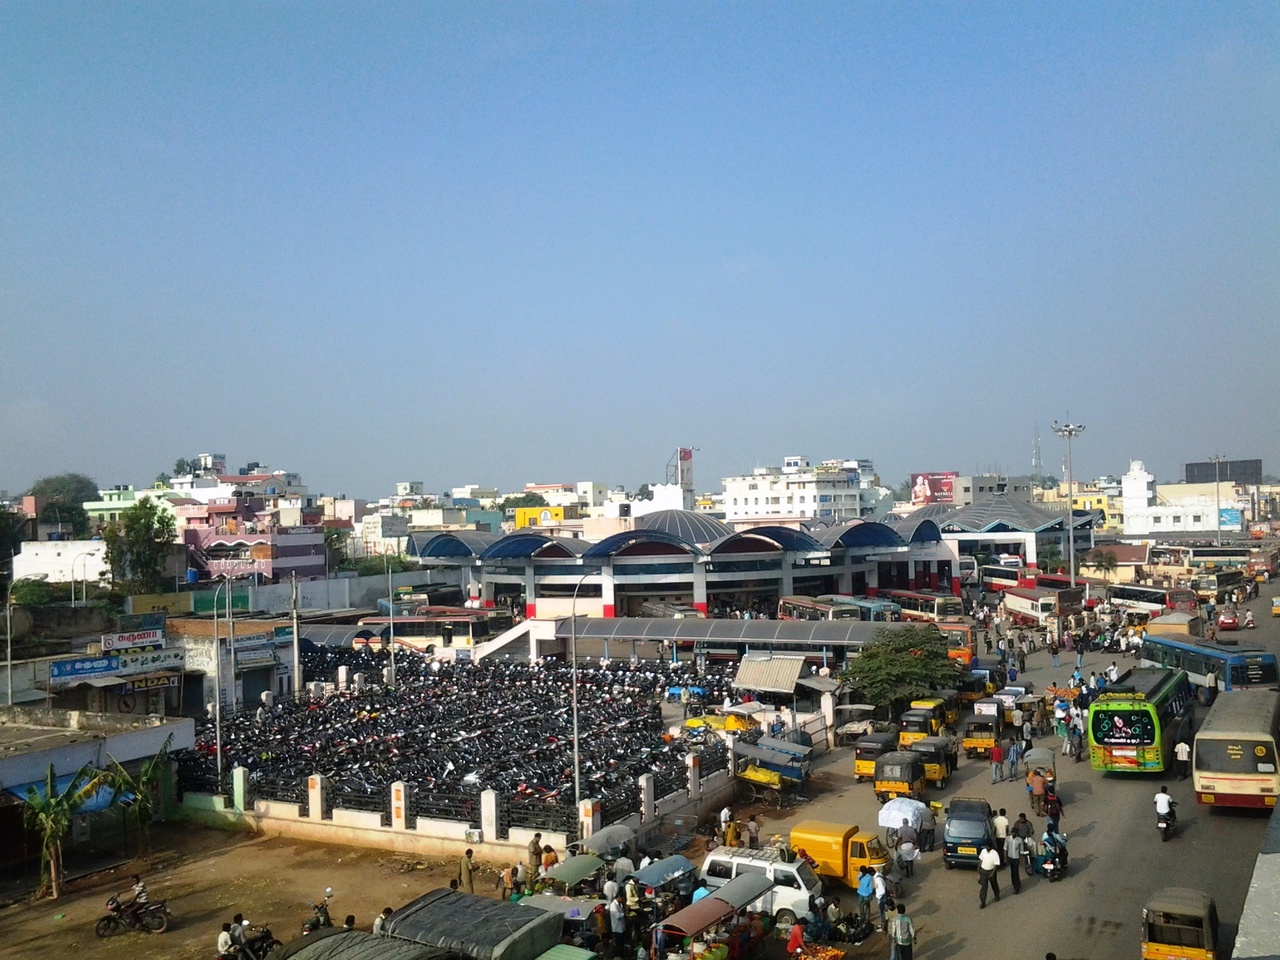
ஓசூர் பேருந்து நிலையம்